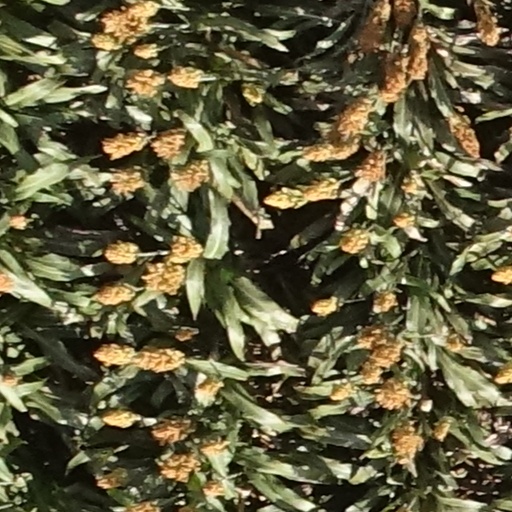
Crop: sorghum